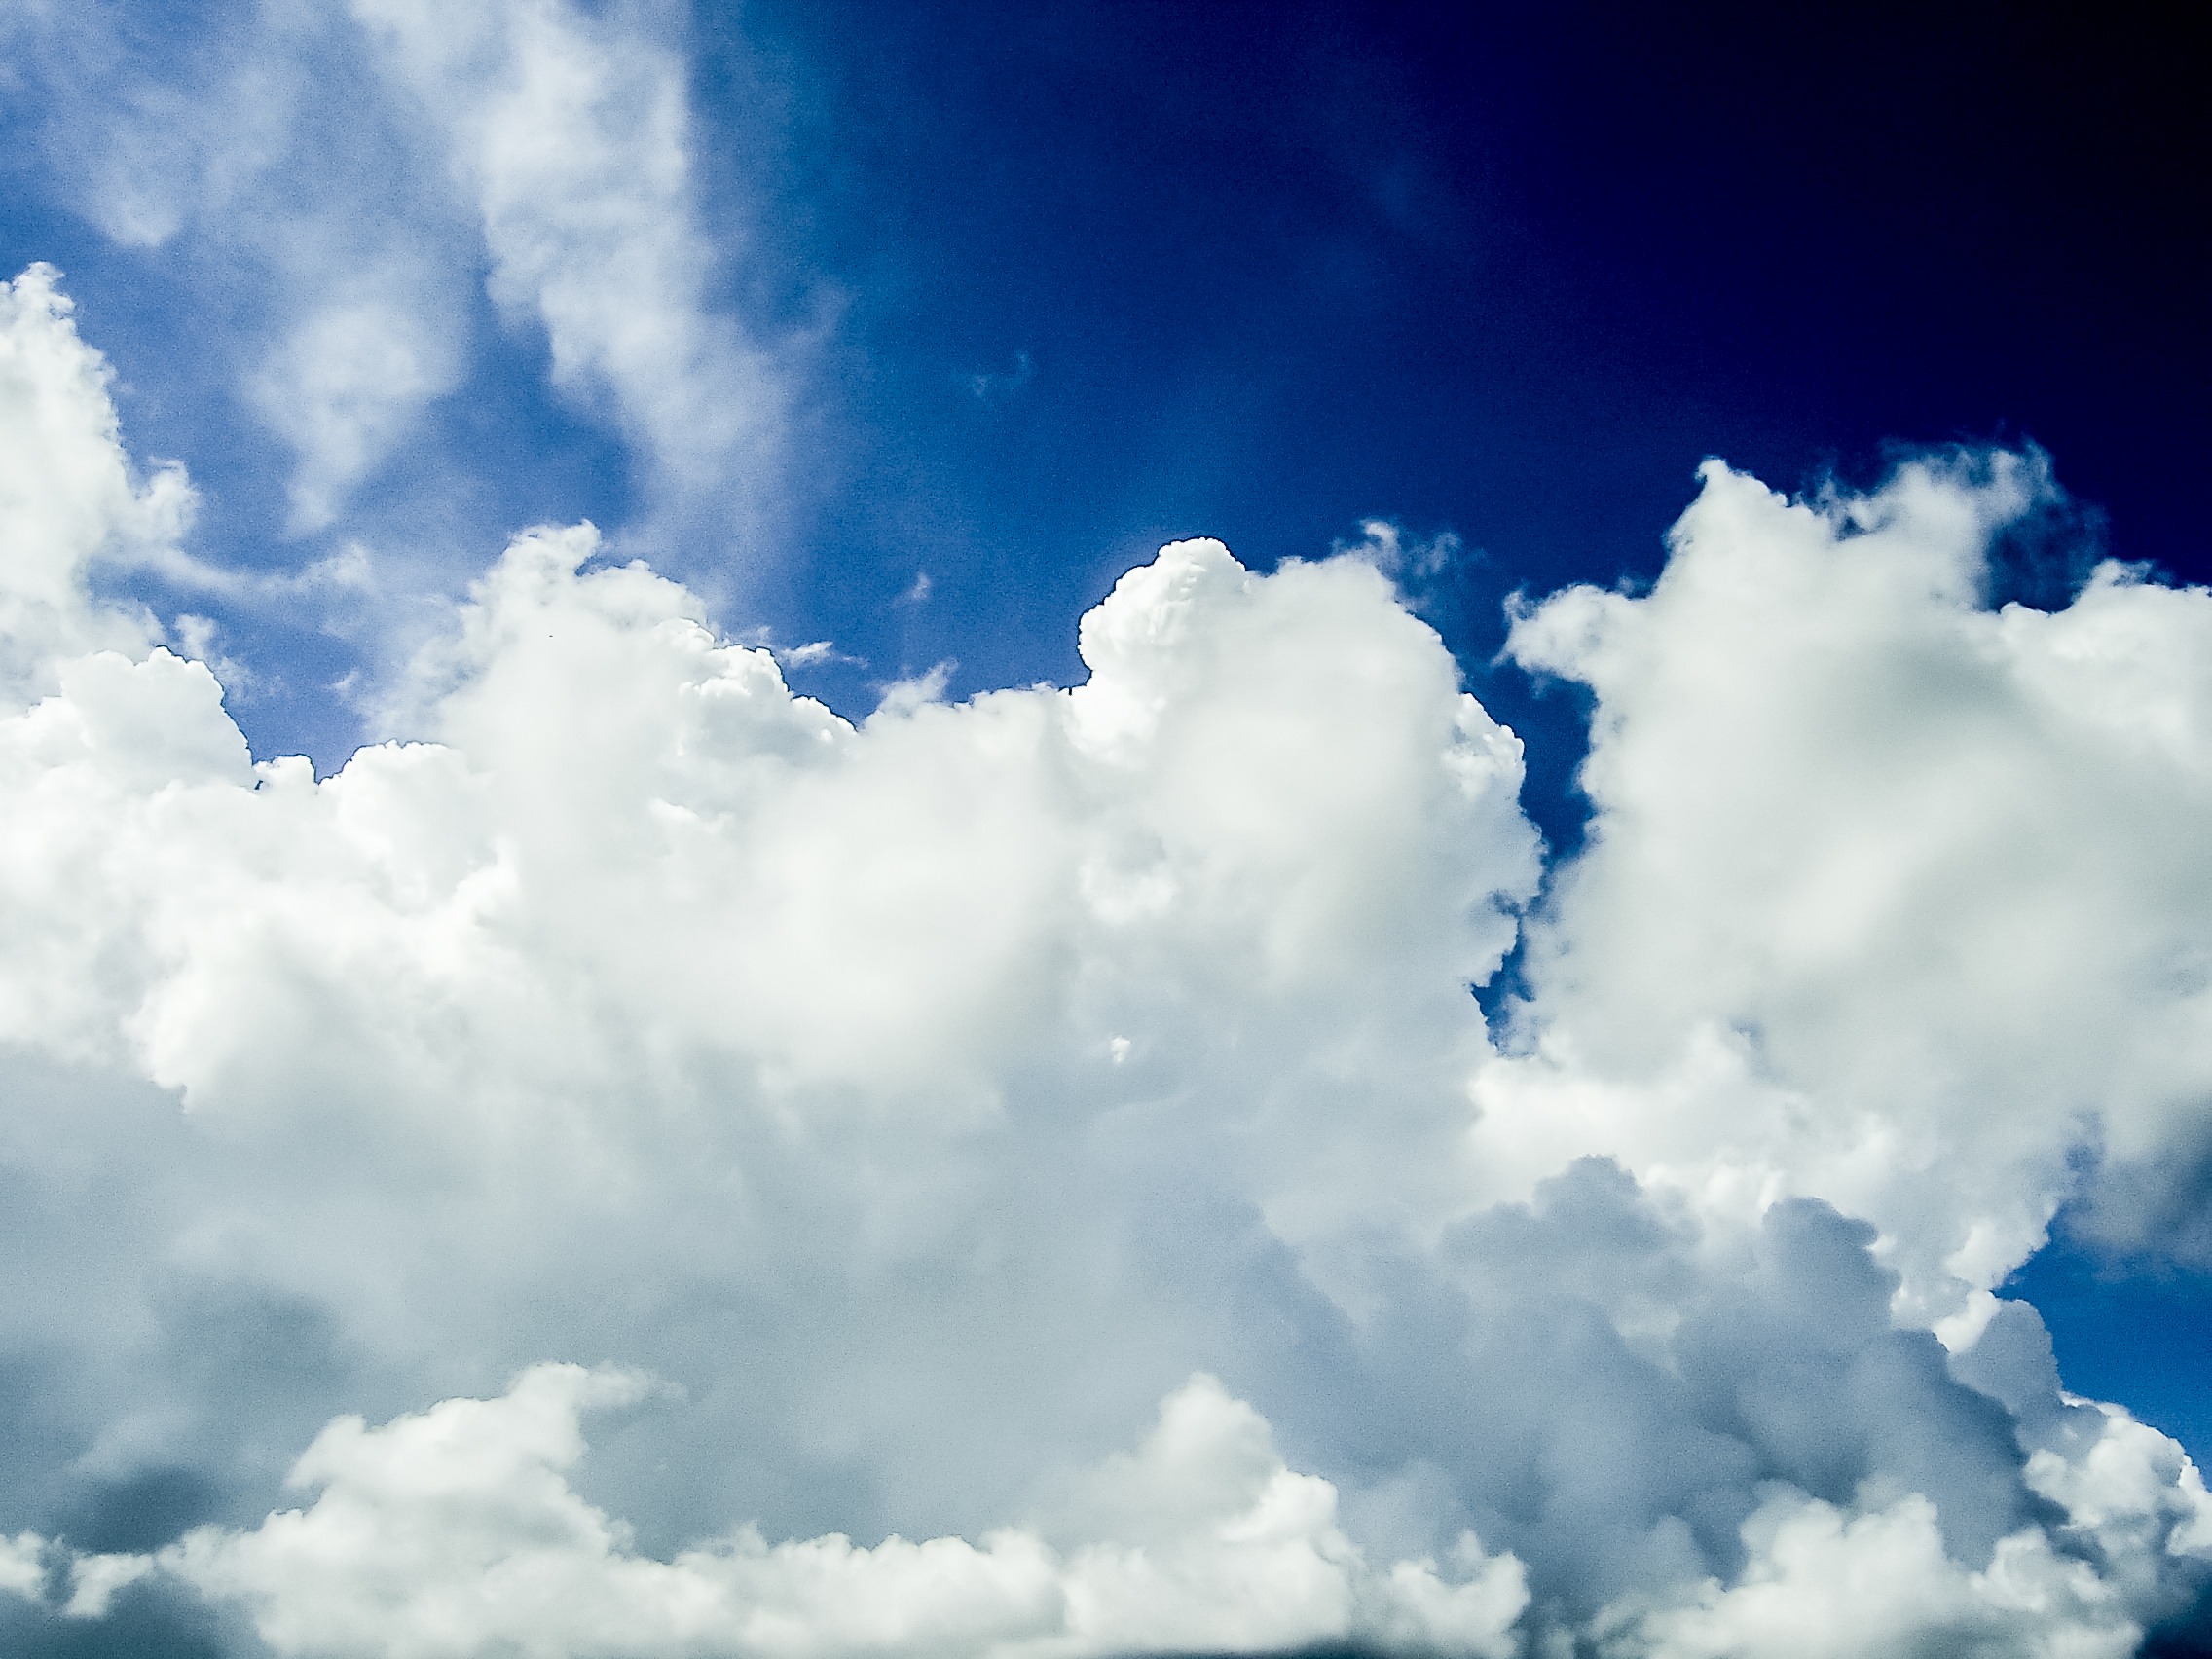
nature, cloud, sky, sunlight, view, atmosphere, daytime, cumulus, blue, clouds, landscapes, meteorological phenomenon, atmosphere of earth